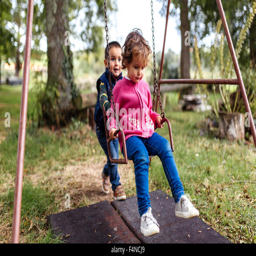
little children playing with swing in a garden